The Elysian

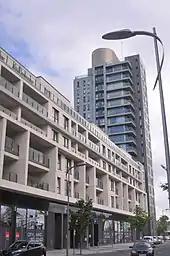
The Elysian in 2017 viewed from Eglinton Street

The building opened during an economic crisis in Ireland and by late April 2009, 80% of the 211 apartments remained unsold and 50% of the commercial units were vacant. As of October 2009 this situation continued, earning the building the nickname "The Idle Tower", a pun on a nearby hostelry known as The Idle Hour. An article in "The Irish Times" newspaper described the Elysian as a "Mary Celeste adrift in the recession." Mandatory annual management fees for an apartment in the Elysian are €4,000 per year. In January 2010, developer O'Flynn Construction's debts of €1.8bn were acquired by the National Asset Management Agency, which bundled them as "Project Tower" and sold them for €1.1bn in May 2014 to Carbon Finance, a subsidiary of The Blackstone Group.